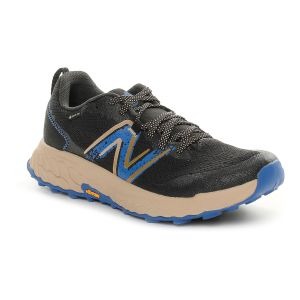
New Balance Scarpa da Trail Running Uomo  Fresh Foam X Hierro V7 Gtx Nero   Sconto 30%
Prezzo: 126,00 €